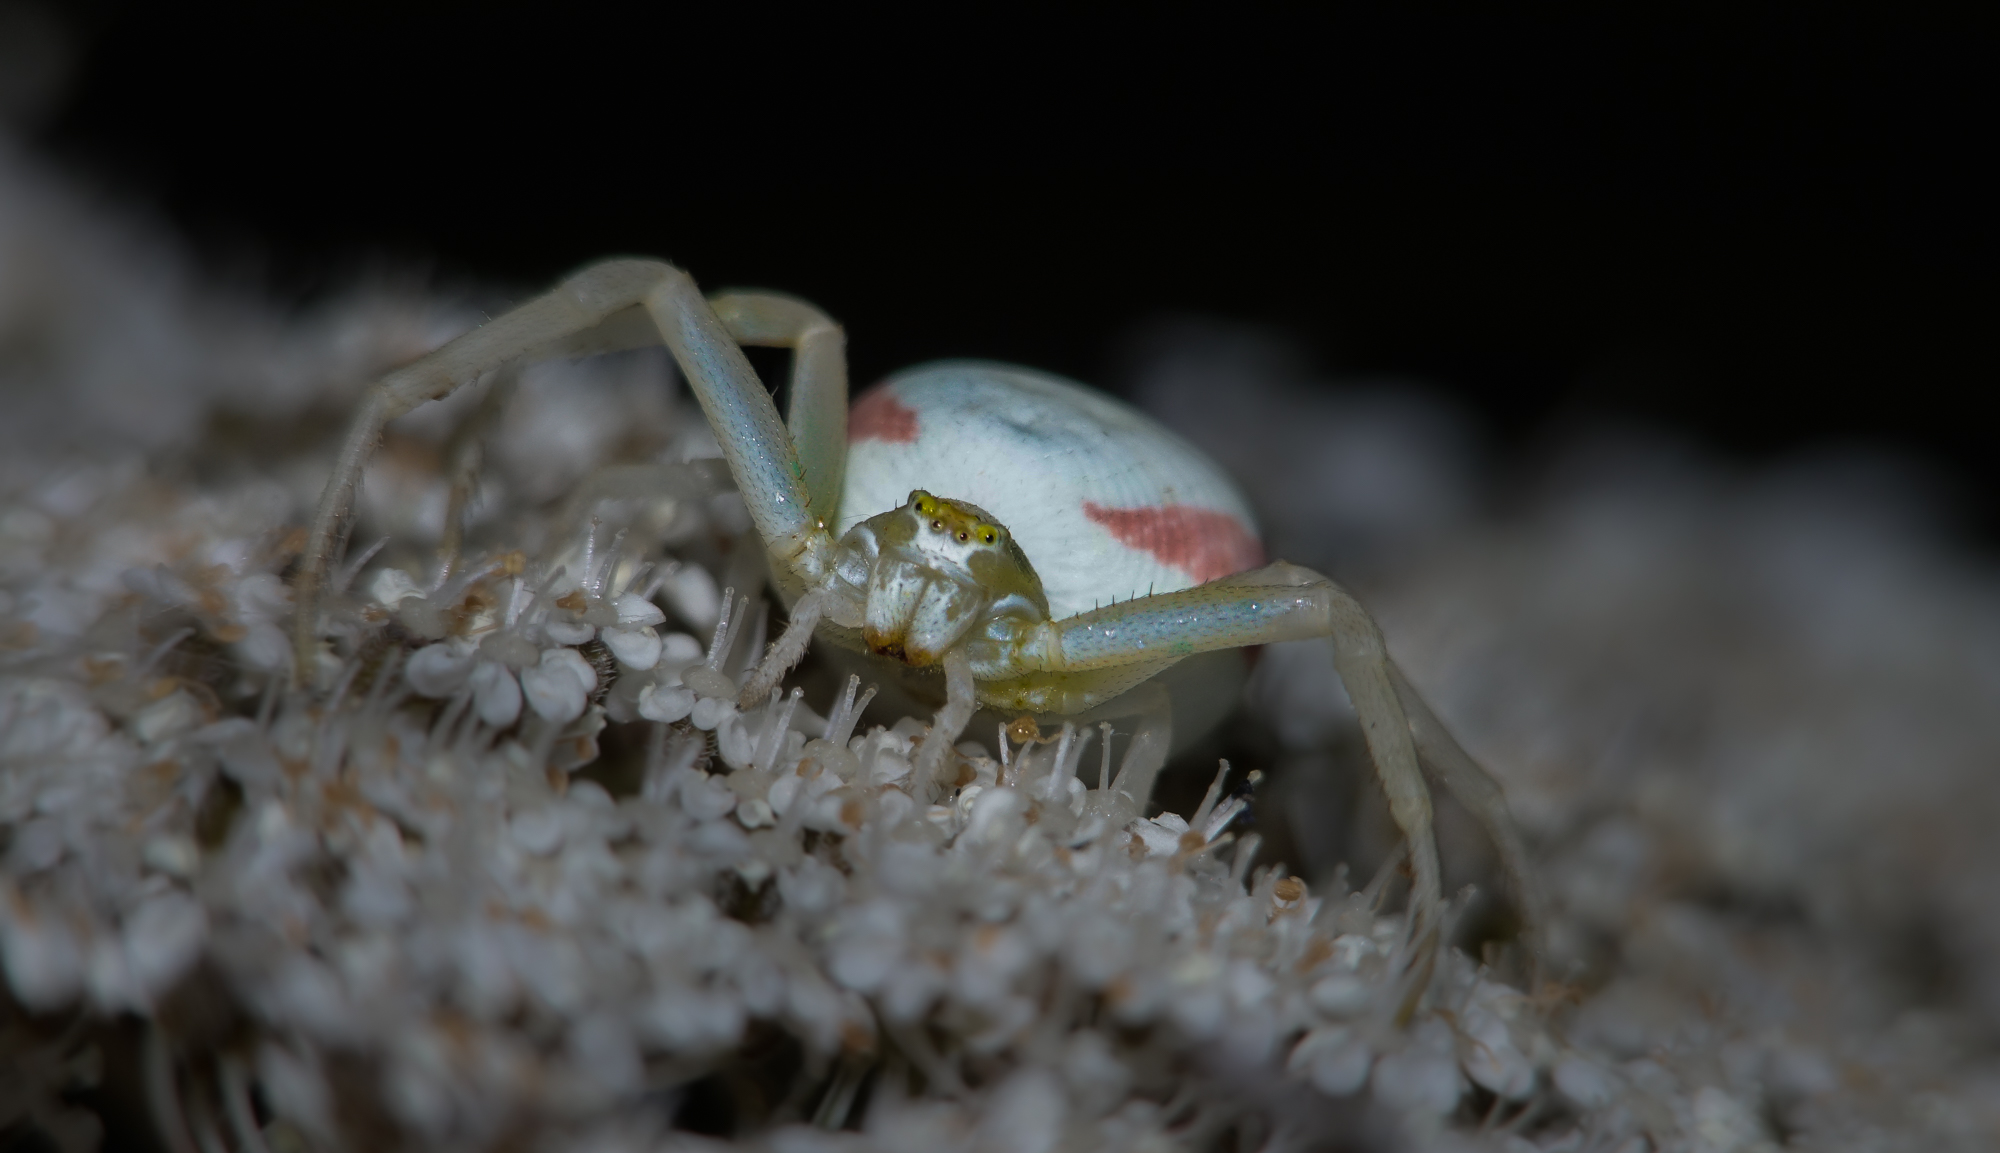
nature, photography, wildlife, insect, macro, biology, seafood, fauna, invertebrate, close up, spider, animals, naturaleza, arana, ggl1, gaby1, xovesphoto, sonydscrx10iii, sonyrx10iii, rx10iii, rx10m3, animales, hoyapro1, macro photography, arthropod, ocypodidae